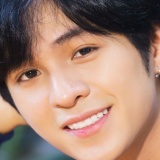
diễn viên Đỗ Nhật Trường